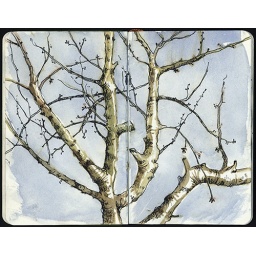
Next door cherry tree looking particularly beautiful against a rare blue sky.